Larsen Ice Shelf

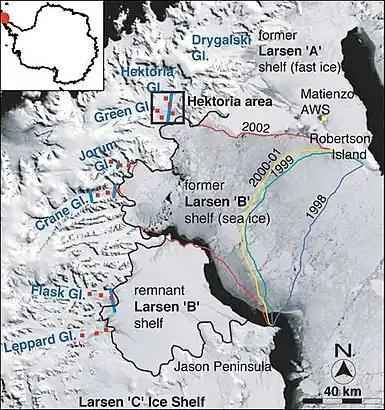
The collapse of Larsen B, showing the diminishing extent of the shelf from 1998 to 2002.

From 31 January 2002 to March 2002 the Larsen B sector partially collapsed and parts broke up, of ice thick, an area comparable to the US state of Rhode Island. In 2015, a study concluded that the remaining Larsen B ice-shelf would disintegrate by 2020, based on observations of faster flow and rapid thinning of glaciers in the area.